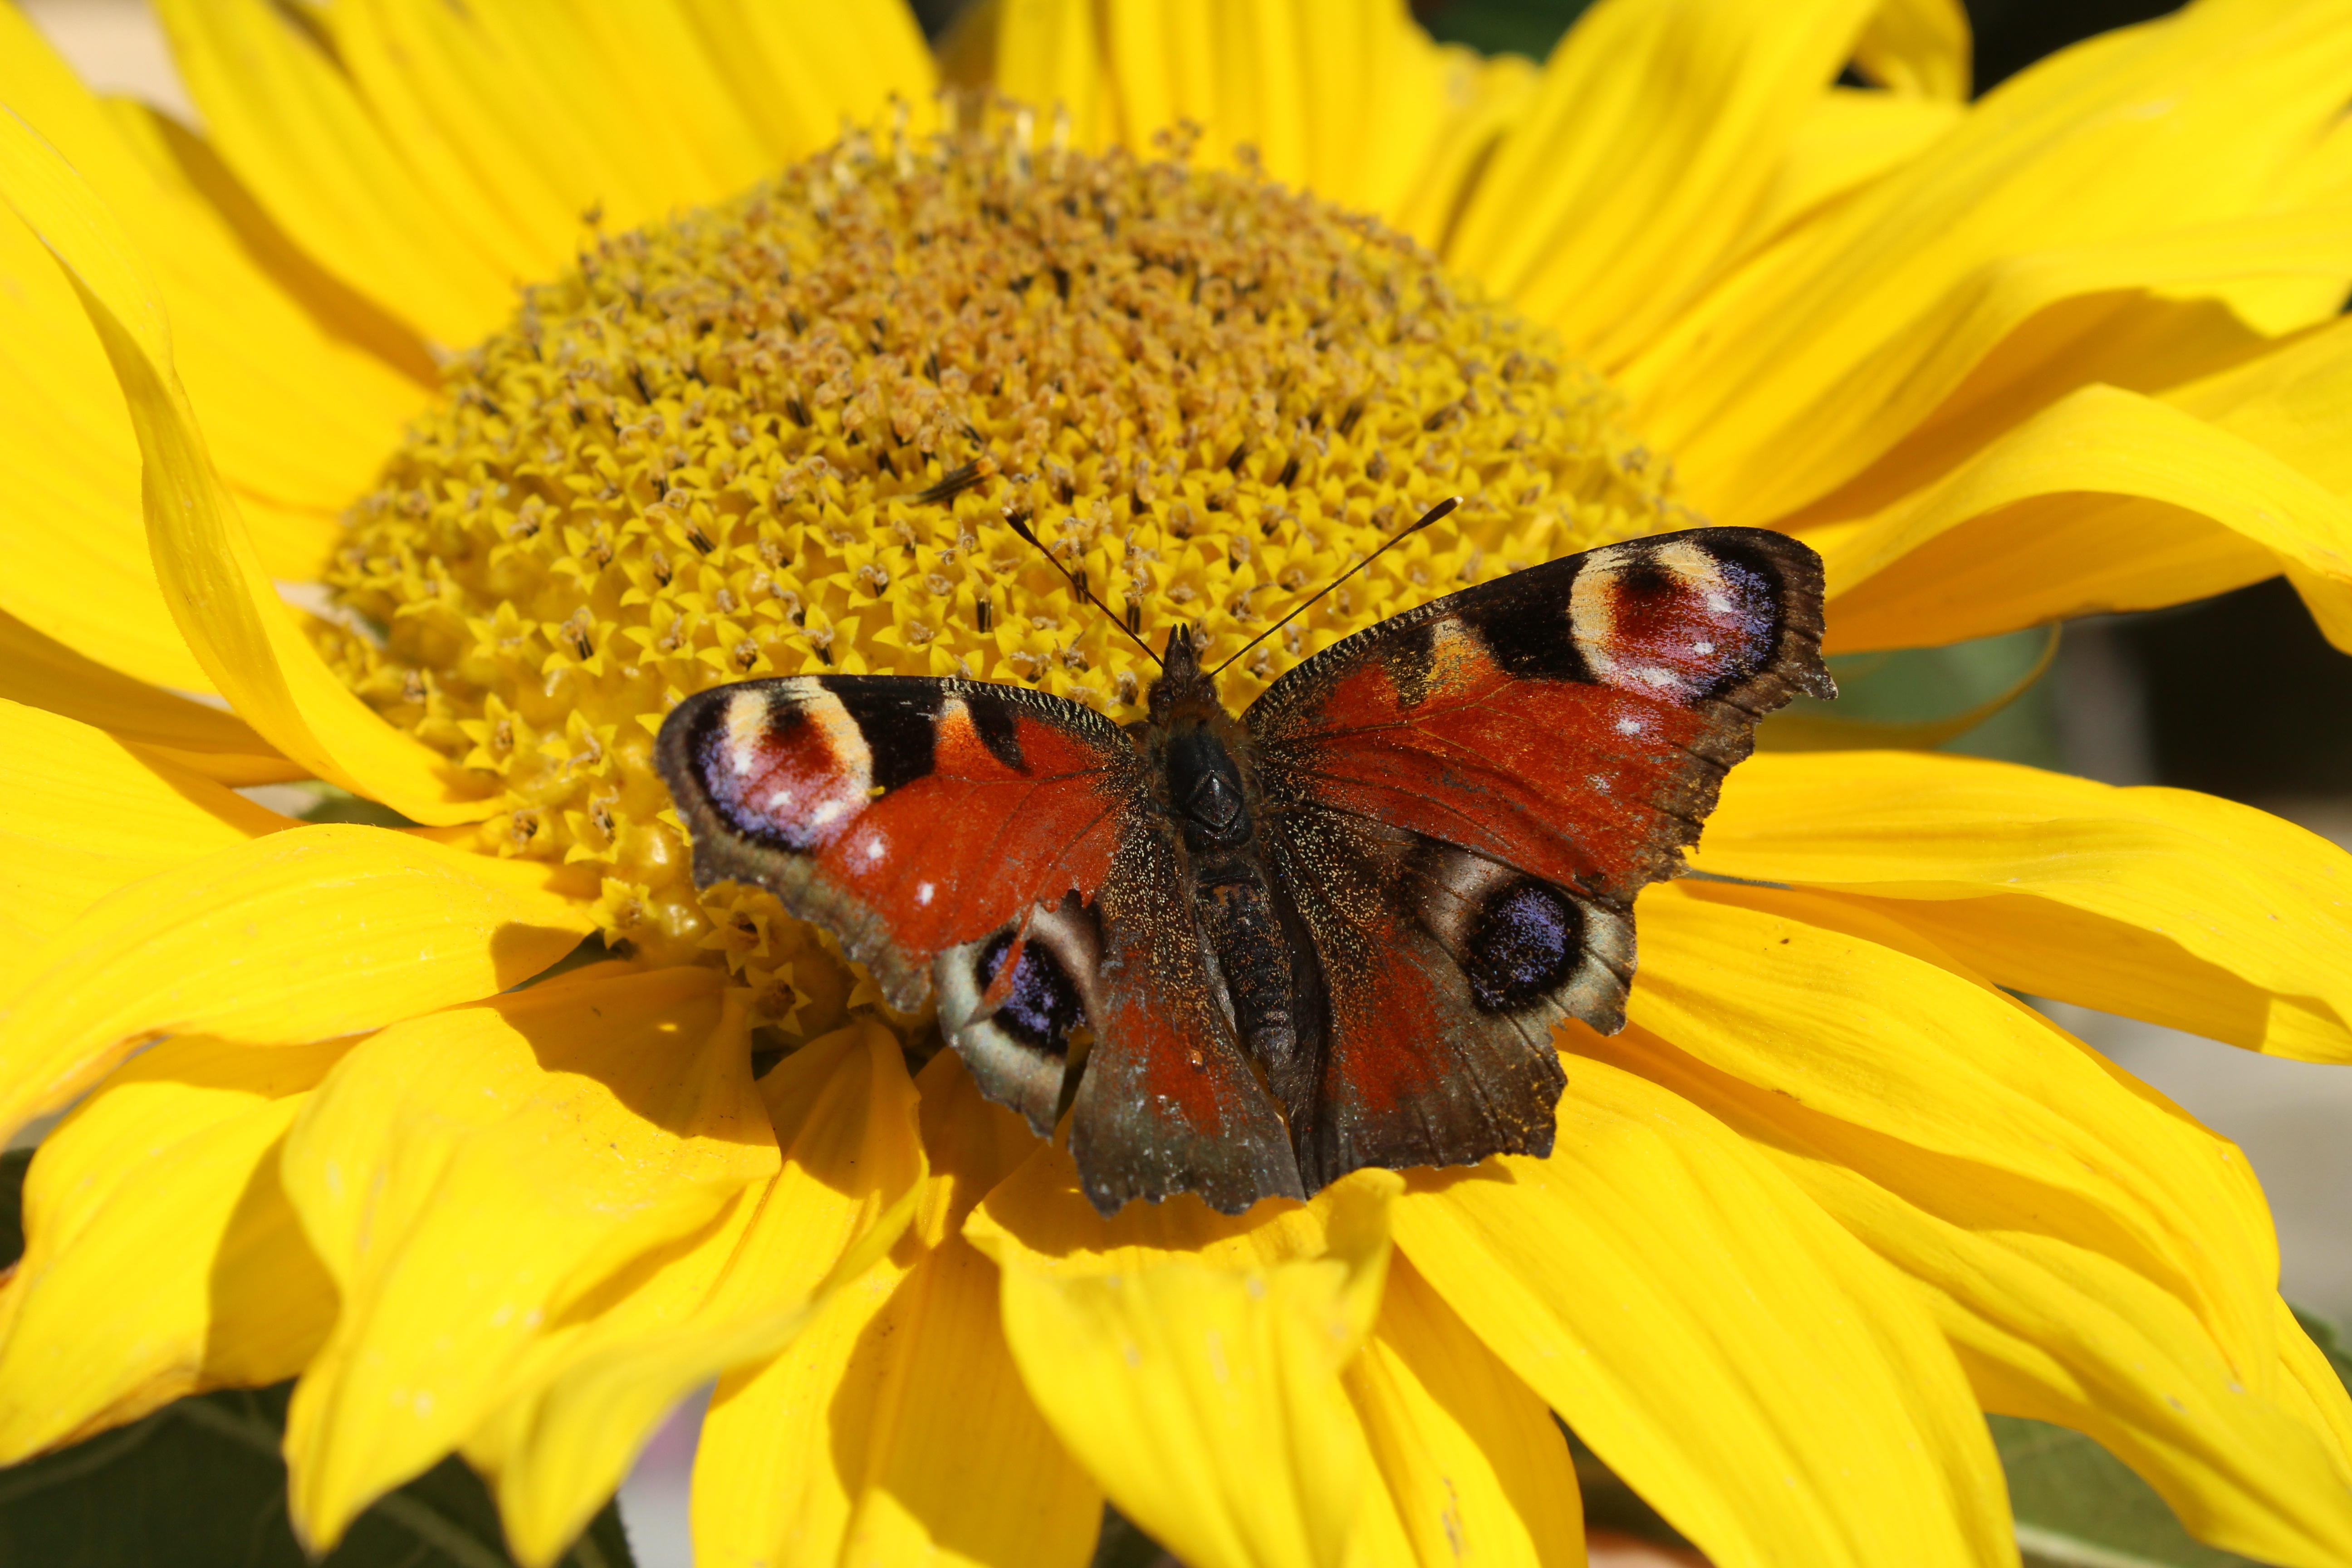
nature, plant, flower, petal, insect, butterfly, yellow, closeup, fauna, invertebrate, close up, nectar, macro photography, flowering plant, honey bee, daisy family, annual plant, land plant